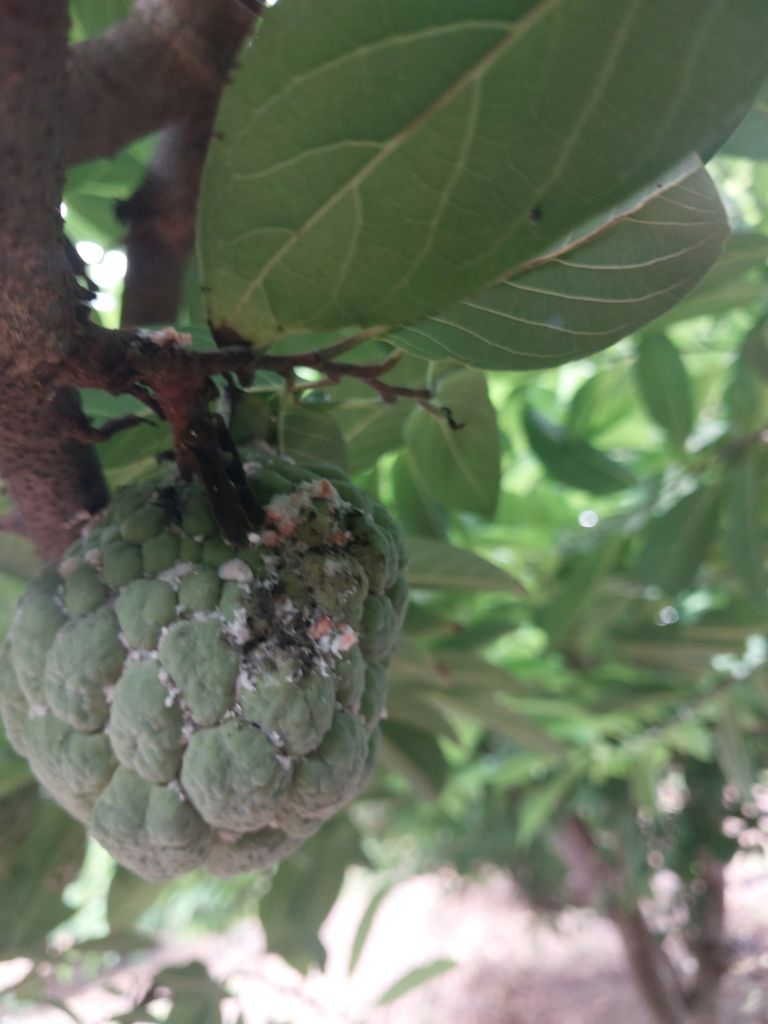
Disease label: Mealy Bug